Simone Kessell

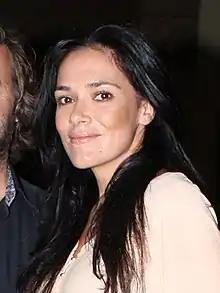
Kessell in 2012

Simone Kessell (born 19 August 1975) is a New Zealand television actress known for her role as Lt. Alicia Washington in the short-lived Fox science fiction television series "Terra Nova." In 2016, Kessell starred opposite Ray Winstone on the short-lived ABC prime-time television fantasy soap opera "Of Kings and Prophets." she co-stars on the Showtime series "Yellowjackets".